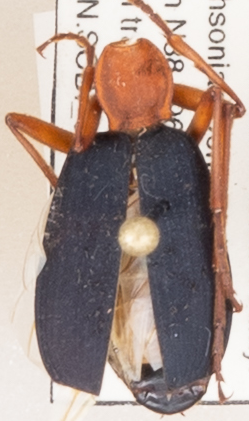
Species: Galerita bicolor
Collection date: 2019-07-04
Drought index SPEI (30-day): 0.17
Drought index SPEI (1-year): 2.09
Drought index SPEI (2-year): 2.09